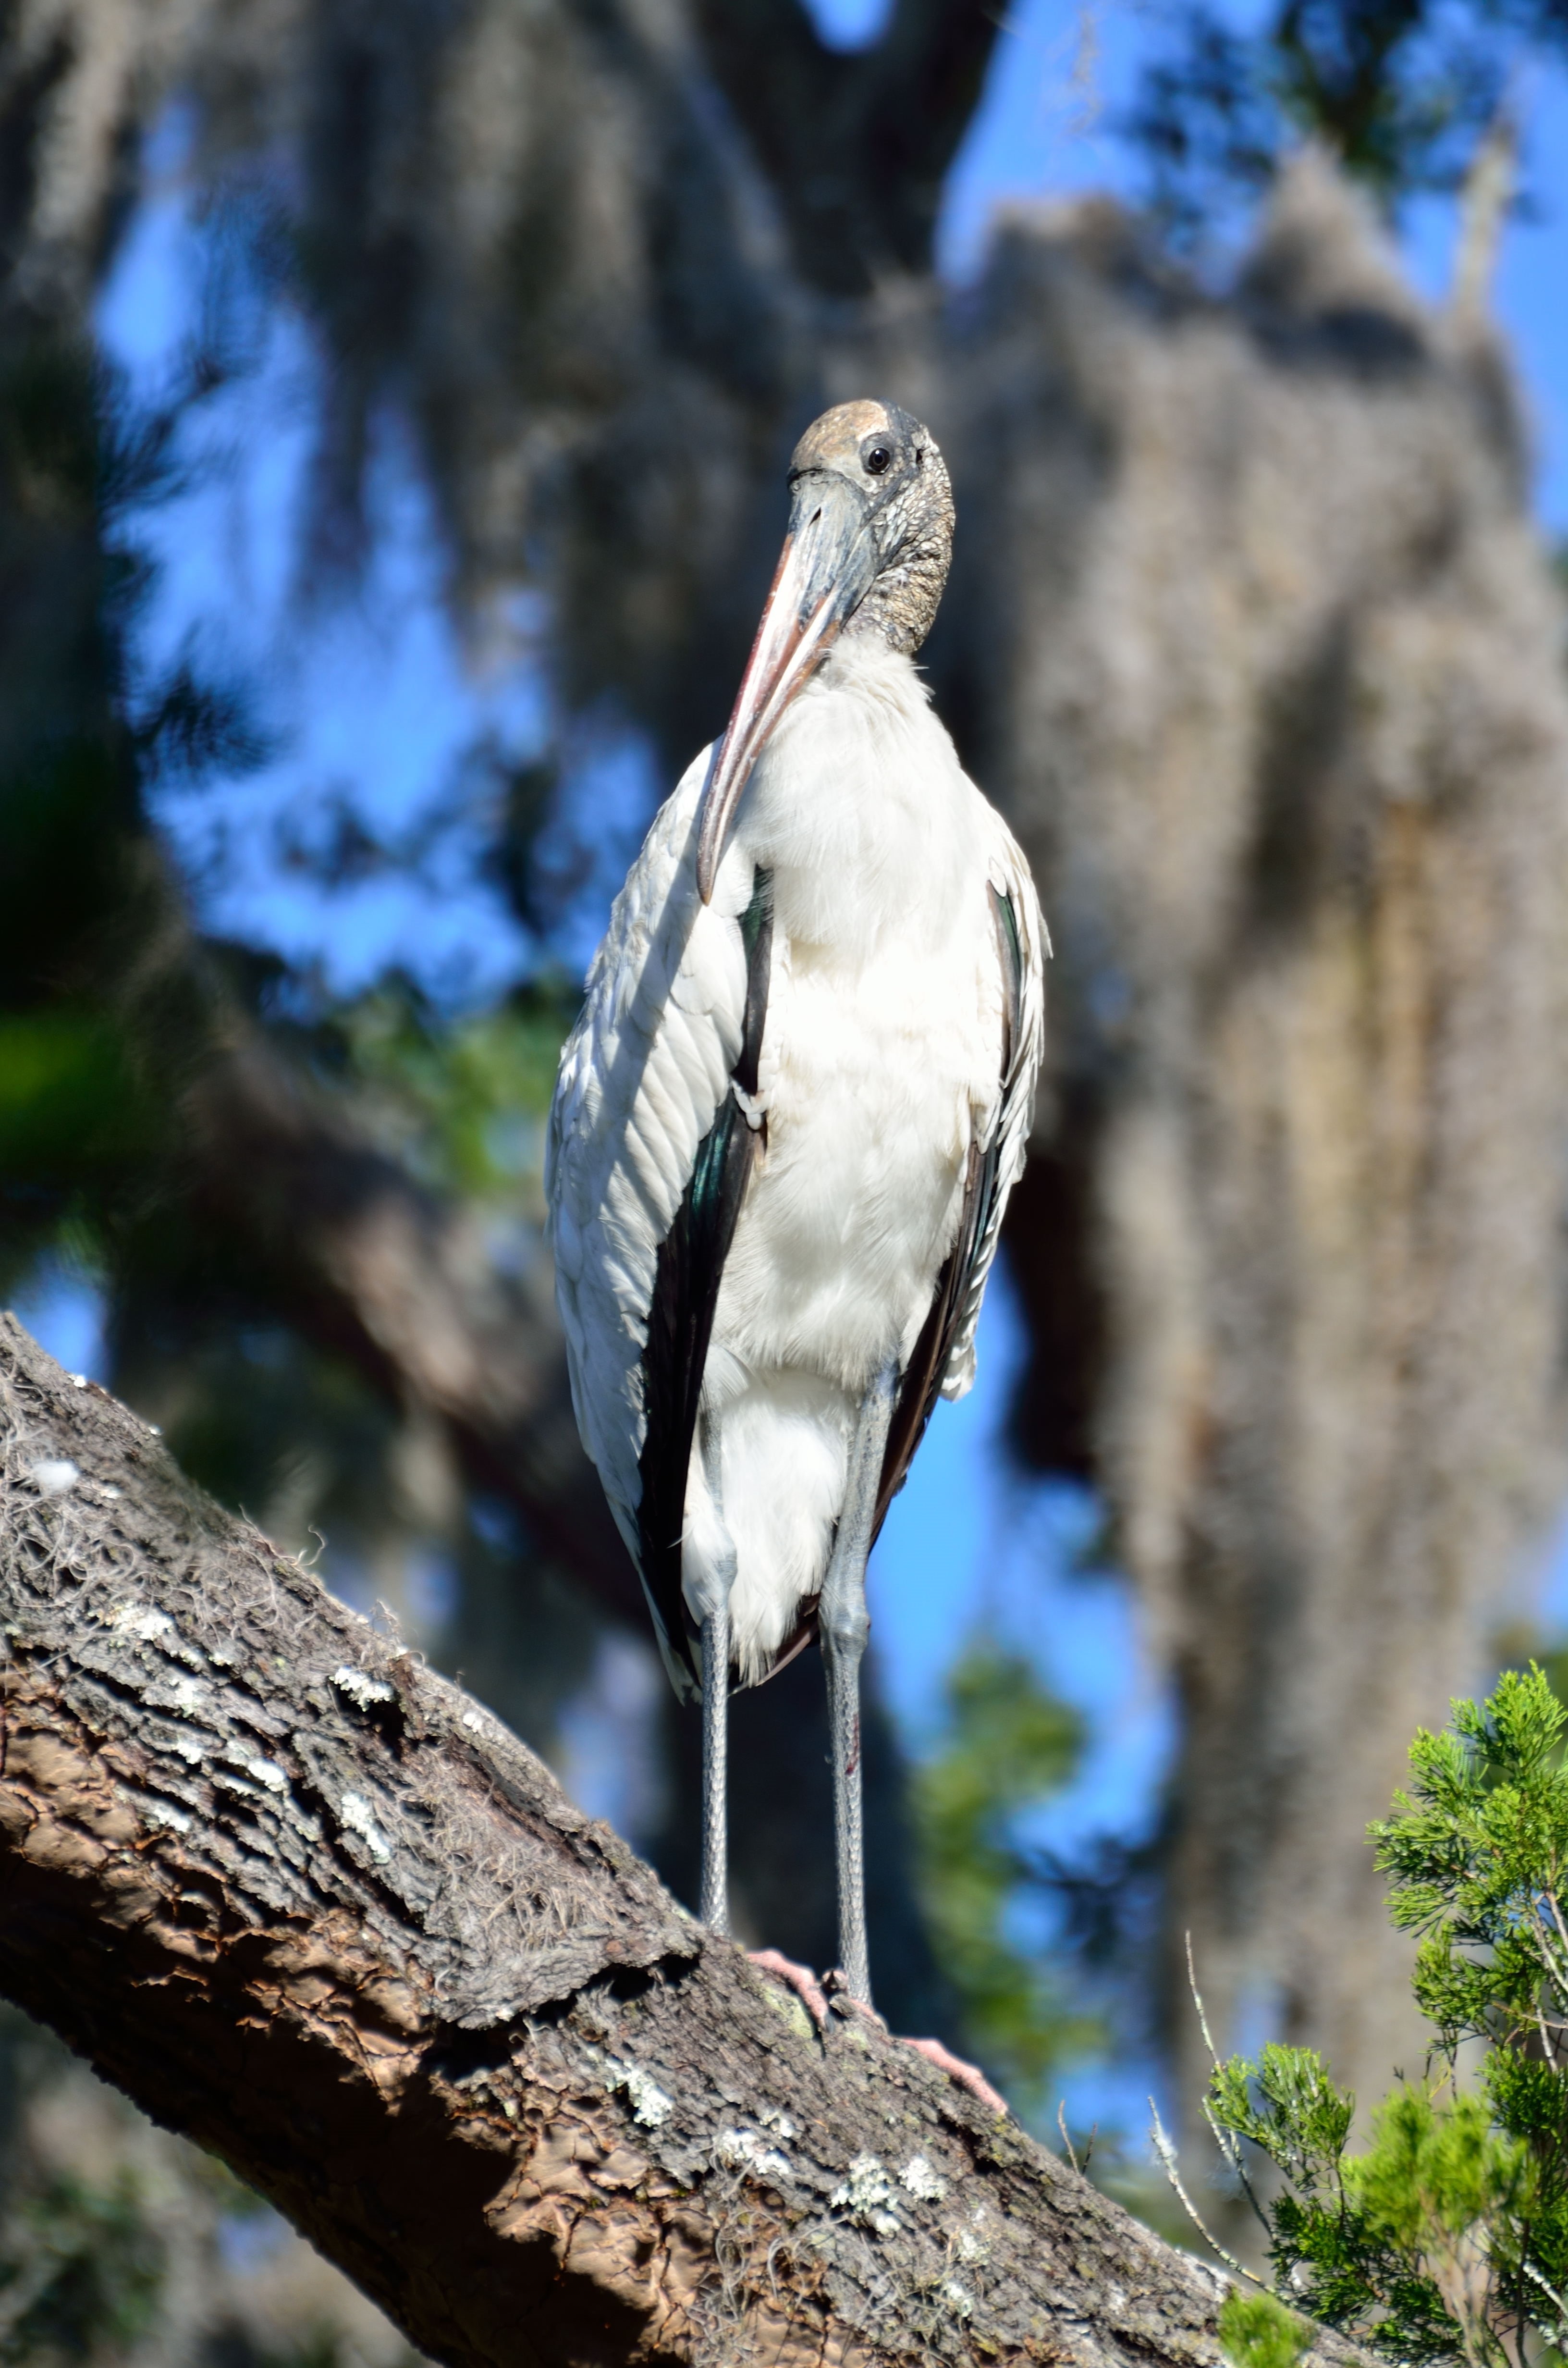
nature, bird, white, animal, wildlife, wild, zoo, beak, tropical, flight, america, black, avian, fauna, stork, plumage, feathers, legs, wings, head, wetland, vertebrate, refuge, bill, florida, everglades, wood stork, mycteria, ciconiiformes